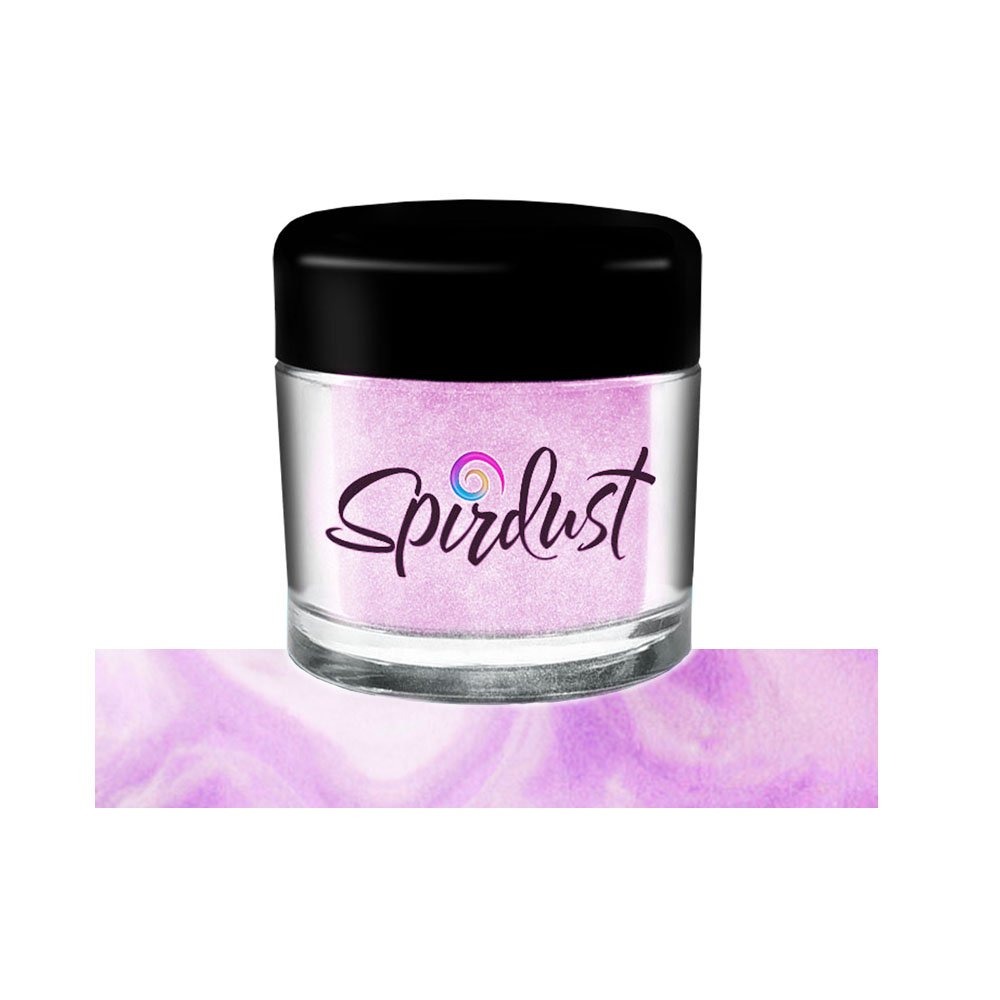
Item Name: Spirdust Cocktail Shimmer Dust with Pearl Effect by Roxy & Rich - Violet Pearl 1.5 Grams
Bullet Point 1: Cocktails were meant to shine; Spirdust is a glittering powder that can be added directly to beverages by adding a couple pinches or by mixing it with the cocktail syrups, juices, liqueurs or spirits -- add, stir, shine; Spirdust meets the food standards of Health Canada, the US FDA and the European Commission; For single servings: Spirdust can be added to beverages by adding a couple pinches directly to your drink and stirring a little
Bullet Point 2: For larger quantities: we recommend adding Spirdust to the cocktail syrup mixes, juices, liqueurs or spirits that you will be using to create your alcoholic beverages; this will help avoid spilling the dust on the bar while serving customers; shimmering base with Spirdust: there are two easy steps to figure out the amount of Spirdust to add to your shimmering base you’ll need 1/8 tsp, 1/4 tsp, 1/2 tsp and 1 tsp; step 1: figure out the % of shimmering base in your cocktails
Bullet Point 3: E.g.: you want to add Spirdust to your 26-oz bottle of vodka that will be used as your shimmering base for Cosmopolitan: 1.5 oz of vodka - 3 oz total drink (1.5/3 = 50%); step 2: use the highest percentage; e.g.: In Step 1, the highest percentage is 50%; use the 50% dosage based on the shimmering base chart; you then add 1/2 tsp of Spirdust to the bottle of vodka; how to use Spirdust: start by adding Spirdust to your shimmering base
Bullet Point 4: The Spirdust will settle to the bottom after a while, so make sure to shake the shimmering base every time you make a drink; Spirdust - servings per jar: 1.5-g jar = approx. 45 3-oz drinks; 25-g jar = approx. 700 3-oz drinks; 100-g jar = approx. 2800 3-oz drinks
Bullet Point 5: Spirdust can be mixed in with alcoholic beverages -- up to 0.7g PER 1000g (1/4 tsp for 1 L); Spirdust contains Mica-Ti02 (E55, E171) and one or more FD&C colors
Value: 1.0
Unit: Count

Price: 4.79